Hybrid vehicle

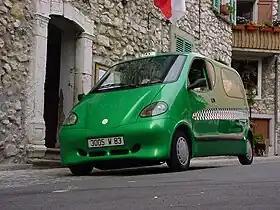
French MDI petro-air hybrid car developed with Tata

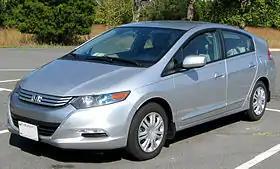
Honda Insight, a mild parallel hybrid

Hydraulic hybrid and pneumatic hybrid vehicles use an engine or regenerative braking (or both) to charge a pressure accumulator to drive the wheels via hydraulic (liquid) or pneumatic (compressed gas) drive units. In most cases the engine is detached from the drivetrain, serving solely to charge the energy accumulator. The transmission is seamless. Regenerative braking can be used to recover some of the supplied drive energy back into the accumulator.